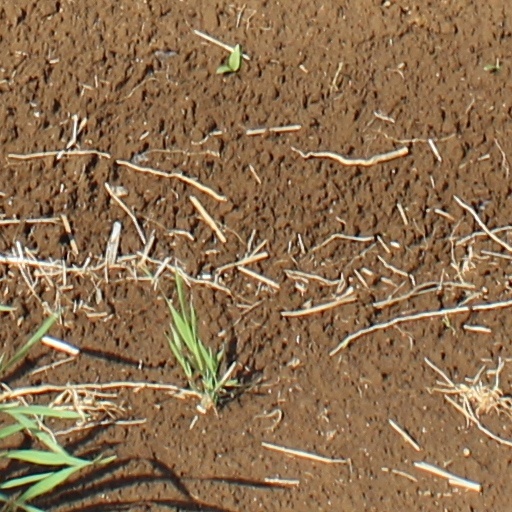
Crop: wheat